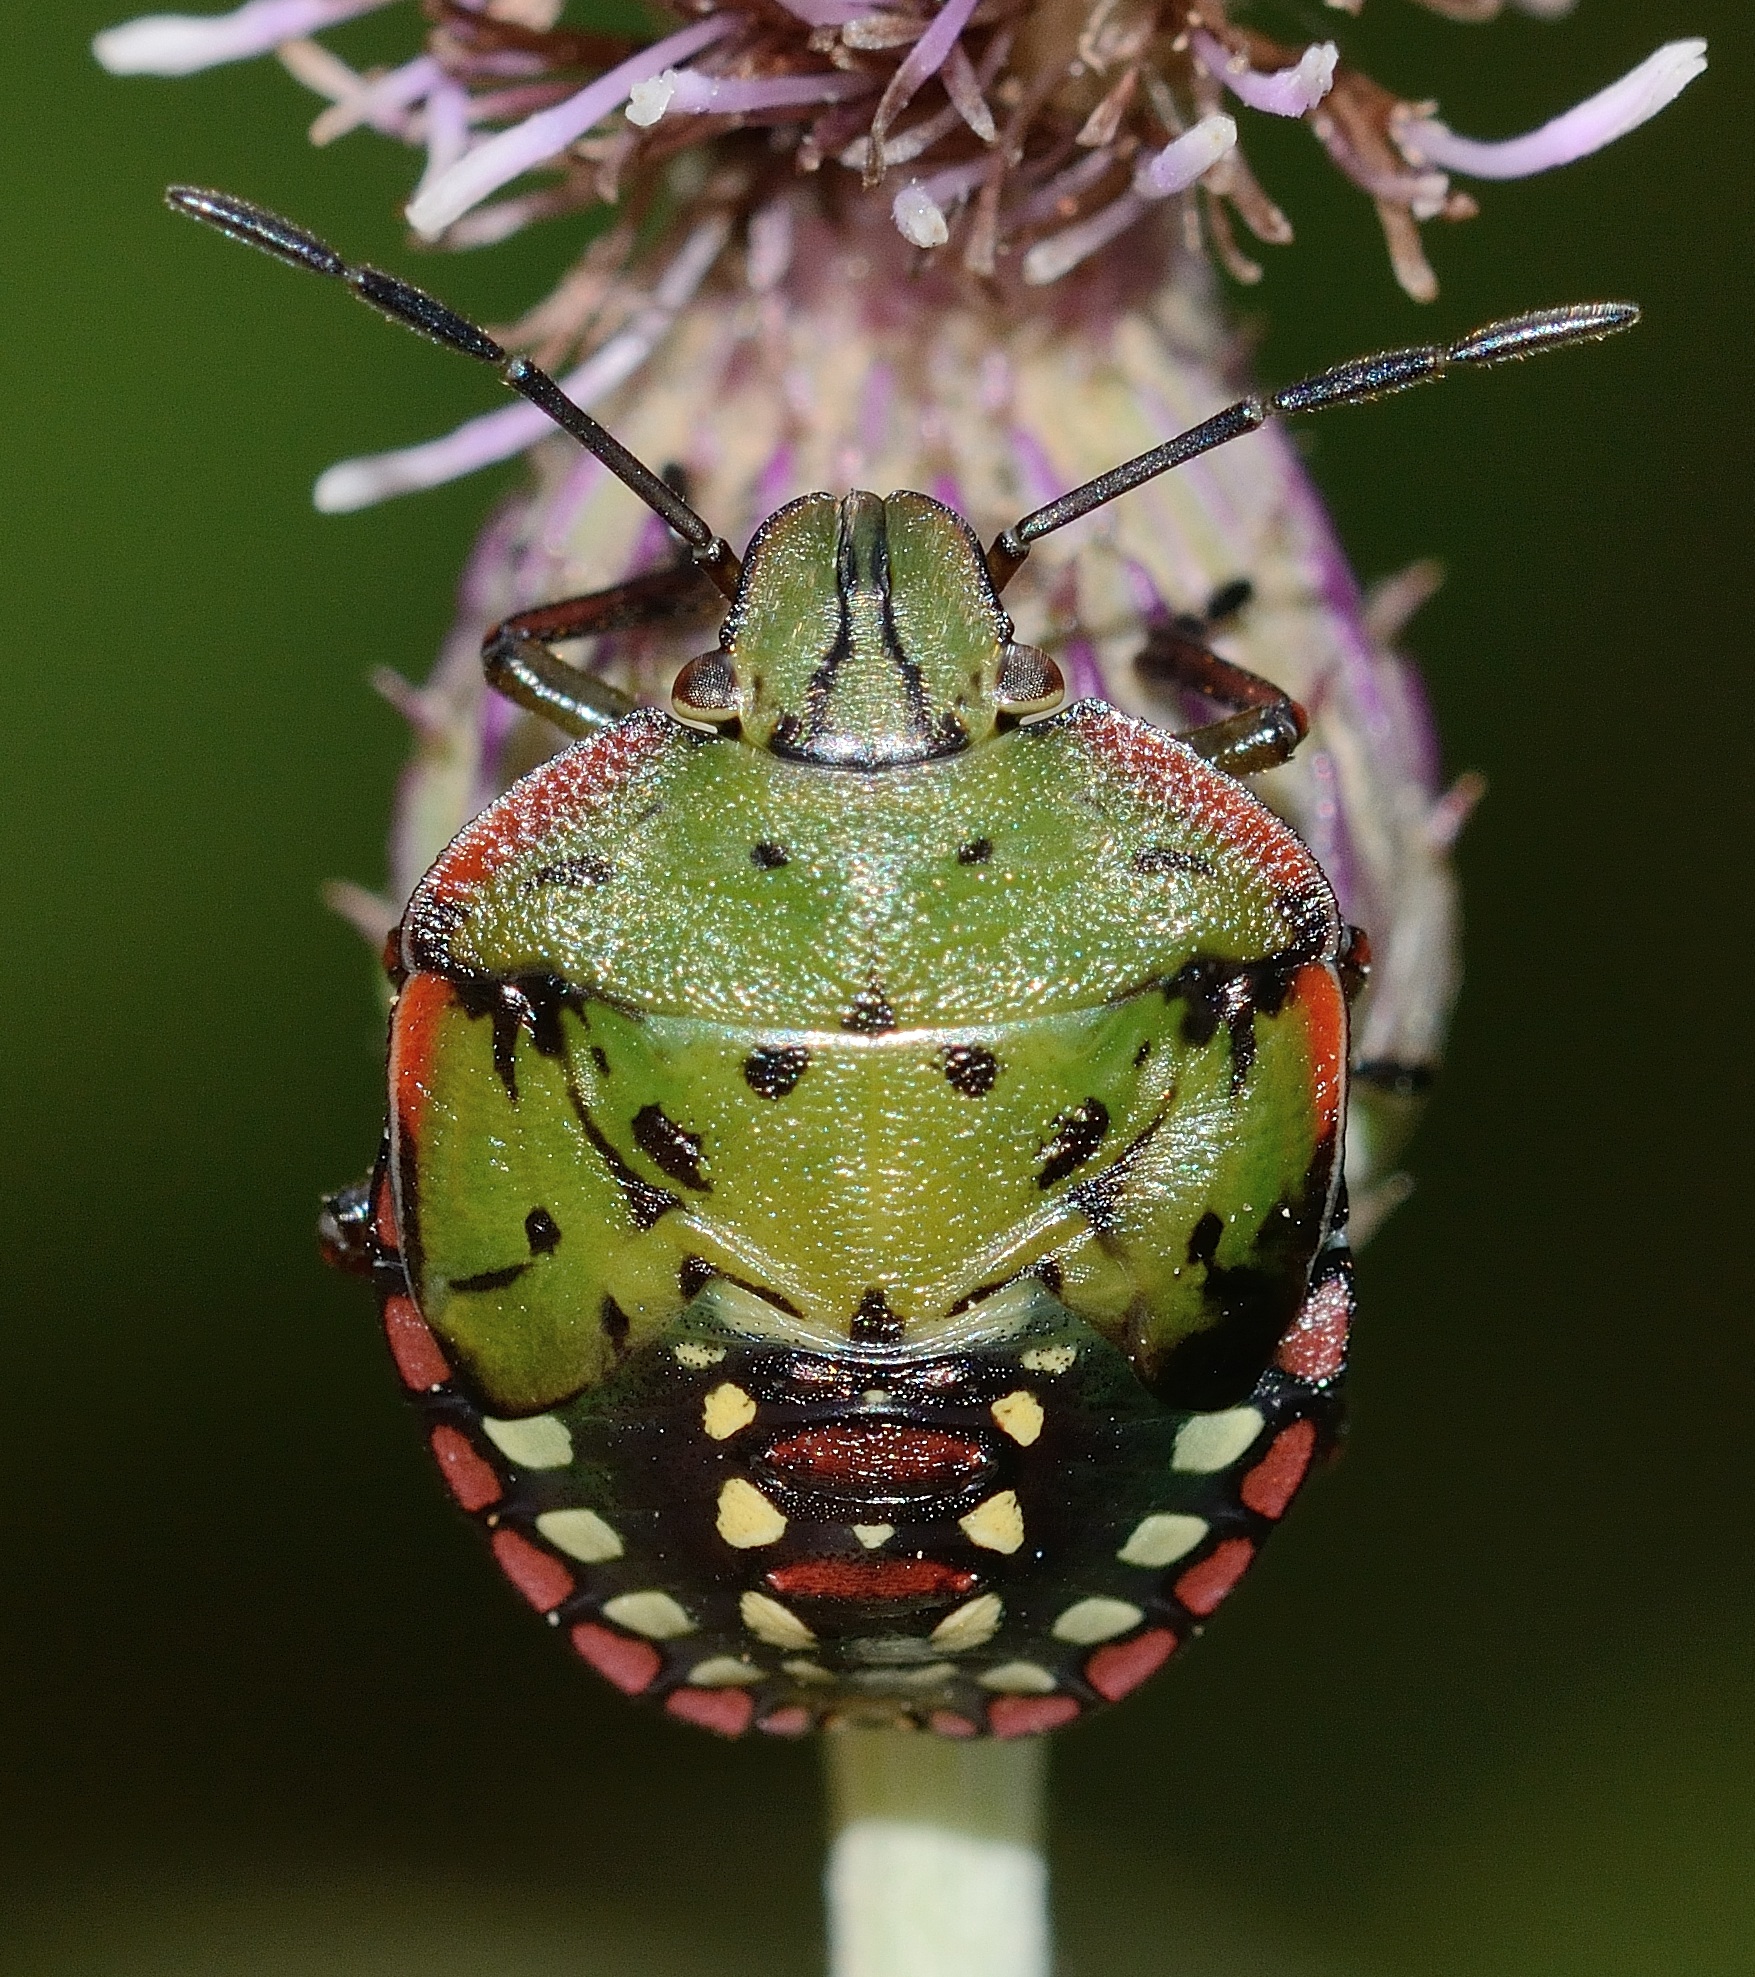
photography, flower, green, insect, macro, botany, flora, fauna, invertebrate, close up, beetle, hemiptera, macro photography, nezara, viridula, plant stem